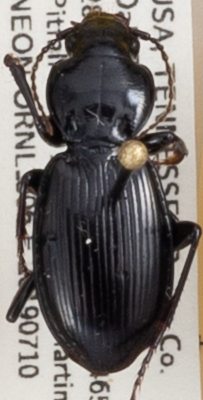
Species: Cyclotrachelus fucatus
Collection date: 2019-07-10
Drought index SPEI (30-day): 0.316
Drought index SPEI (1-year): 2.09
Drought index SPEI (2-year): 2.09